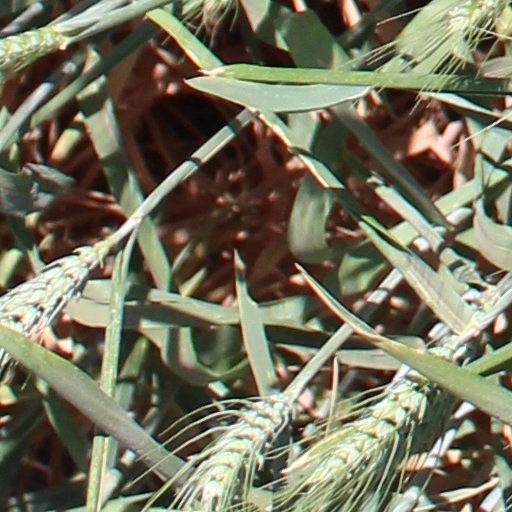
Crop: wheat